Herat

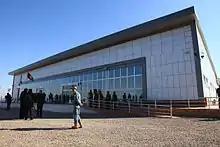
Herat International Airport

Herat received damage during the Soviet–Afghan War, especially its western side. The province as a whole was one of the worst-hit. In April 1983, a series of Soviet bombings damaged half of the city and killed around 3,000 civilians, described as "extremely heavy, brutal and prolonged". Ismail Khan was the leading mujahideen commander in Herat fighting against the Soviet-backed government.